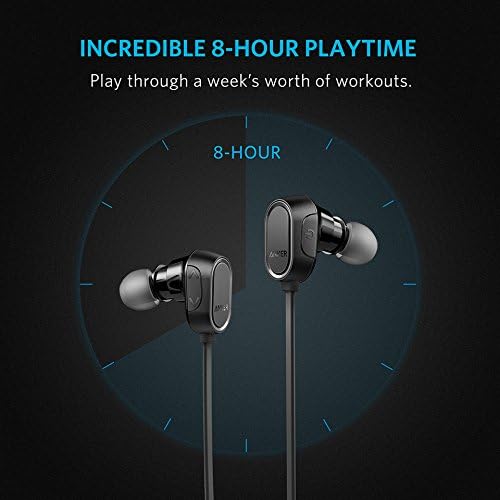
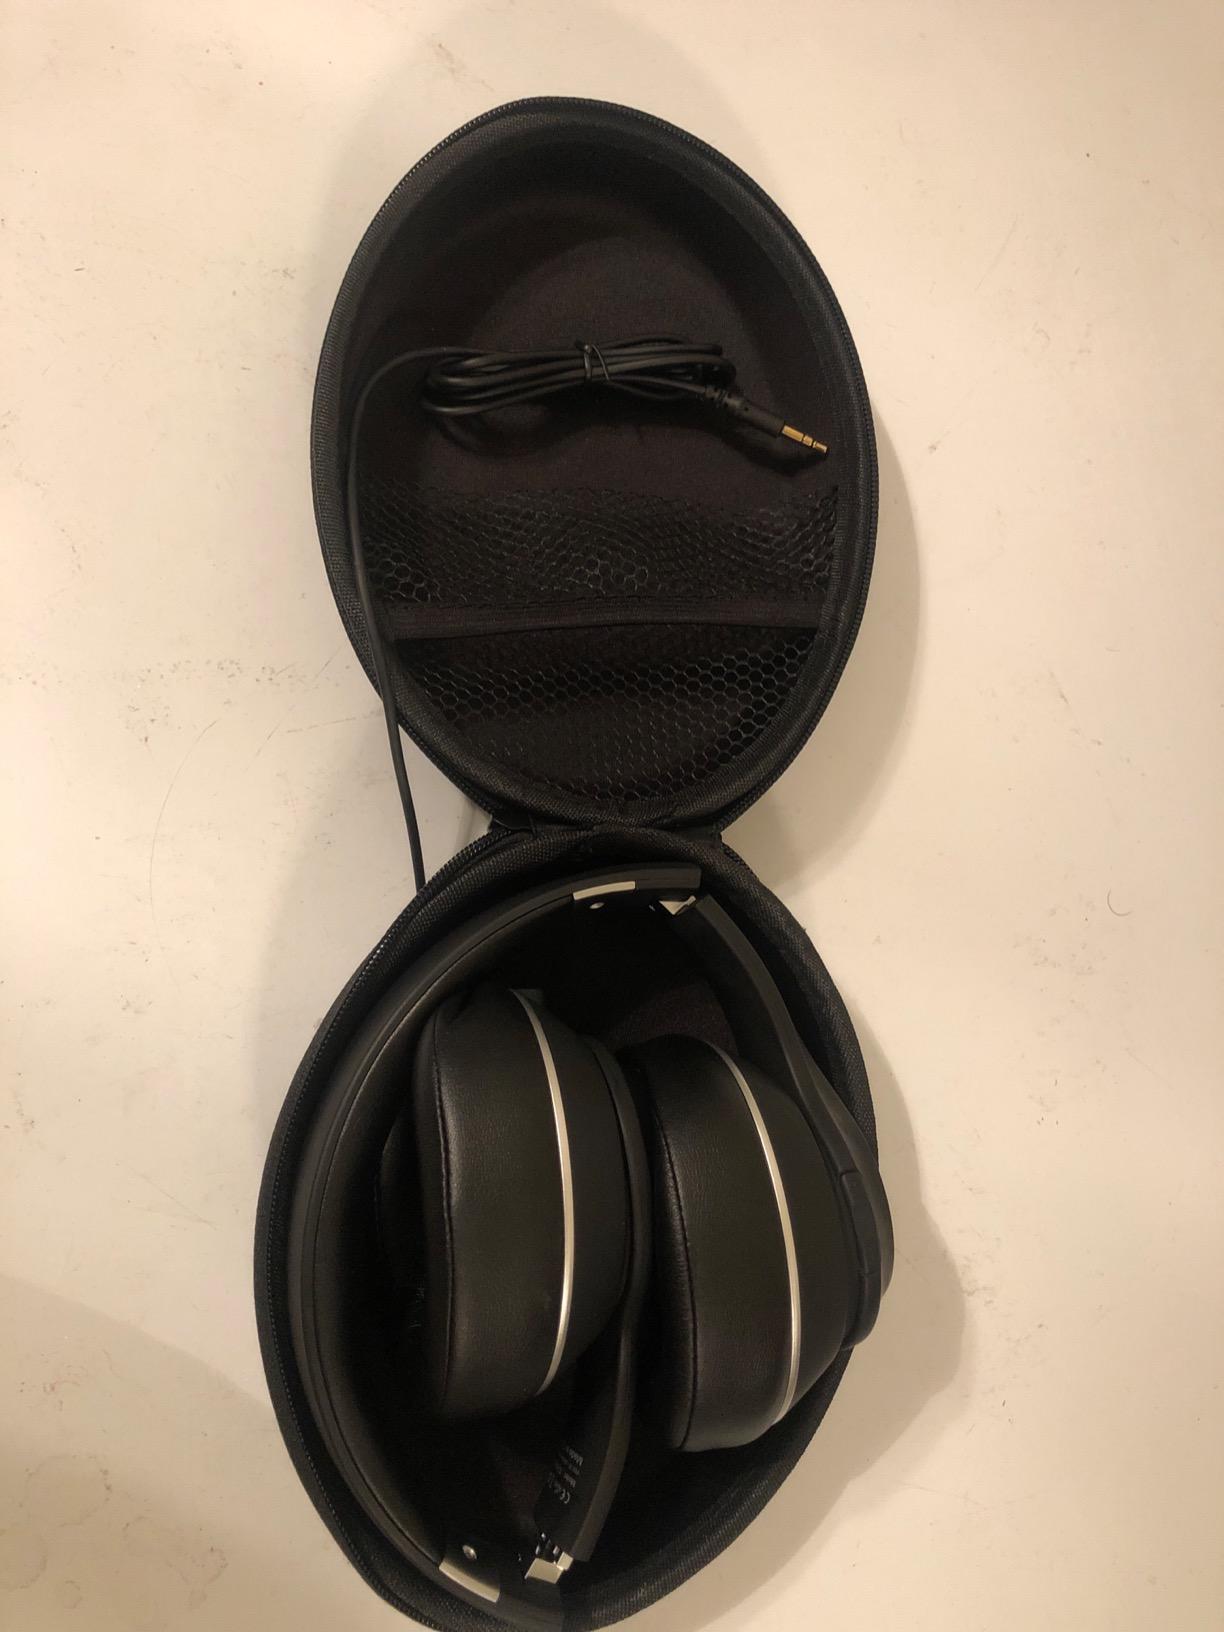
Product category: headphones
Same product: no